G50 Shanghai–Chongqing Expressway

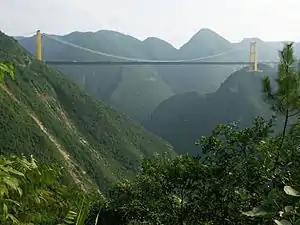
The Sidu River Bridge on the G50 expressway

The Shanghai–Chongqing Expressway begins at an interchange with S20 Outer Ring Expressway and Yan'an Elevated Road near Hongqiao International Airport. It runs as a six-lane freeway to Jiamin Elevated Road, with a speed limit of . To the west of Jiamin Elevated Road, G50 becomes a toll road carrying six lanes, with a speed limit of . It then intersects with G15 Shenyang-Haikou Expressway via a turbine interchange, and G1501 Shanghai Outer Ring Expressway, before leaving Shanghai near Dianshan Lake.